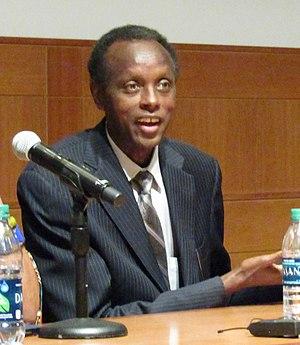
Joseph Sebarenzi, né au Rwanda en 1963, est l'ancien président du Parlement du Rwanda.